Speakerboxxx/The Love Below

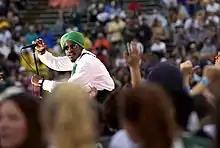
André 3000 performing "Hey Ya!" at the Tad Gormley Stadium in October 2003

In contrast with "Speakerboxxx", André 3000's "The Love Below" was identified as a funk, jazz, pop, psychedelic, and progressive soul record comparable to the music of Prince in critical commentaries. The disc's abounding theme is love, specifically falling in love and self-love. Sarig suggested that the end of André 3000's relationship with Erykah Badu influenced much of the lyrical content, which he saw as concerned with the search for true love. André 3000's vocal performance on the string-driven intro was compared to Frank Sinatra by Andy Gill of "The Independent", while on the noise rock-lounge opener "Love Hater", it was described as "mock crooning" by Stephen Thomas Erlewine. The interlude "God" finds André 3000 embracing his "horndog" reputation in a prayer, accompanied by an acoustic guitar. "Happy Valentine's Day" introduces his alter ego Cupid Valentino, a reimagination of Cupid as a "gun-toting thug". Anal sex-themed "Spread" displays trumpets and piano interspersed with a pliant bassline and scattering rimshots. Prelude "Where Are My Panties?", featuring Toni Hunter, insinuates a one-night stand leading to a romantic relationship. The lyrical theme continues on "Prototype", a funk-neo soul ballad sung similarly to Prince, Clinton, and Sly Stone. Alternative R&B track "She Lives in My Lap", featuring spoken-word vocals from actress Rosario Dawson, received further comparisons to Prince, as Erlewine compared the song to Prince and the Revolution's 1985 B-side "She's Always in My Hair".